Angostura bitters

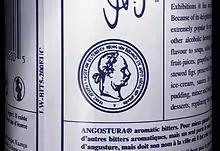
Emperor Franz Joseph I of Austria is shown on the label, since Angostura won a medal at the 1873 World Fair in Vienna.

The recipe was developed as a tonic by , a German surgeon general in Simón Bolívar's army in Venezuela. Siegert began to sell it in 1824 and established a distillery for the purpose in 1830. Siegert was based in the town of Angostura (afterward renamed Ciudad Bolívar) and used locally available ingredients, perhaps aided by botanical knowledge of the local Amerindians. The product was sold abroad from 1853, and in 1875, the sons of Dr. Siegert moved the manufacturing from Ciudad Bolivar to Port of Spain, Trinidad, where it remains.